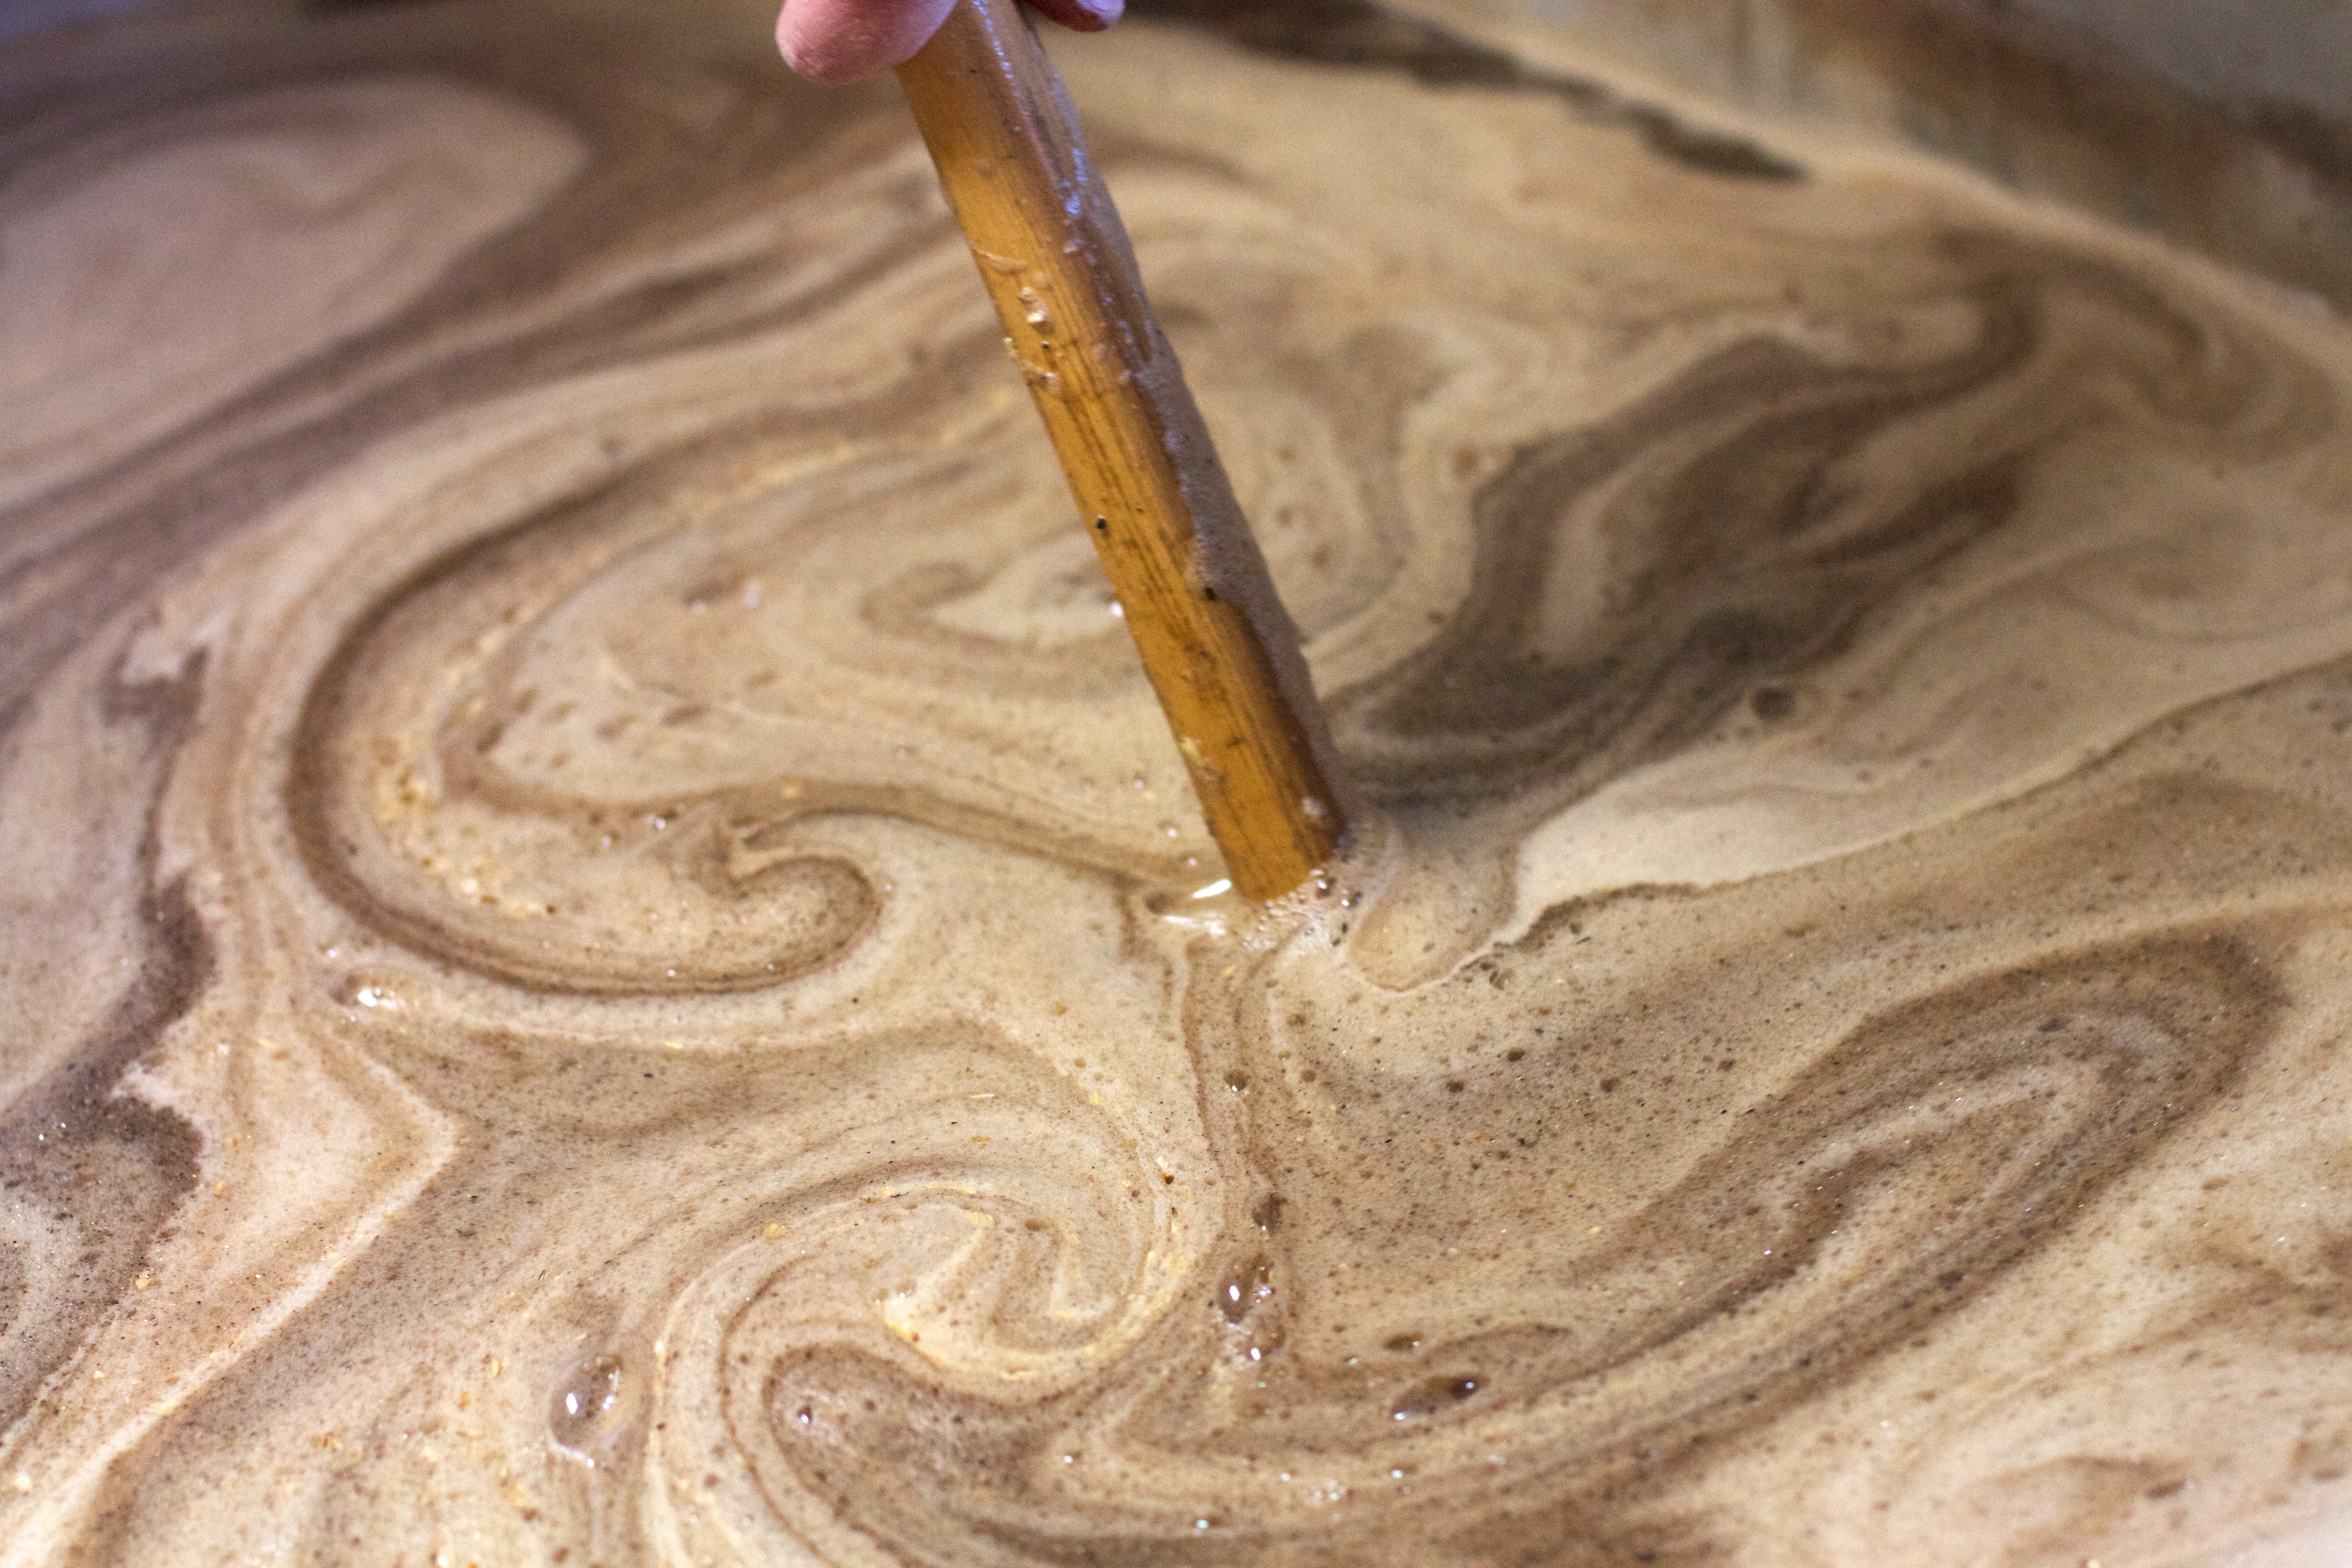
wood, food, dessert, cuisine, beer, art, icing, carving, thatbrewery, flavor, buttercream